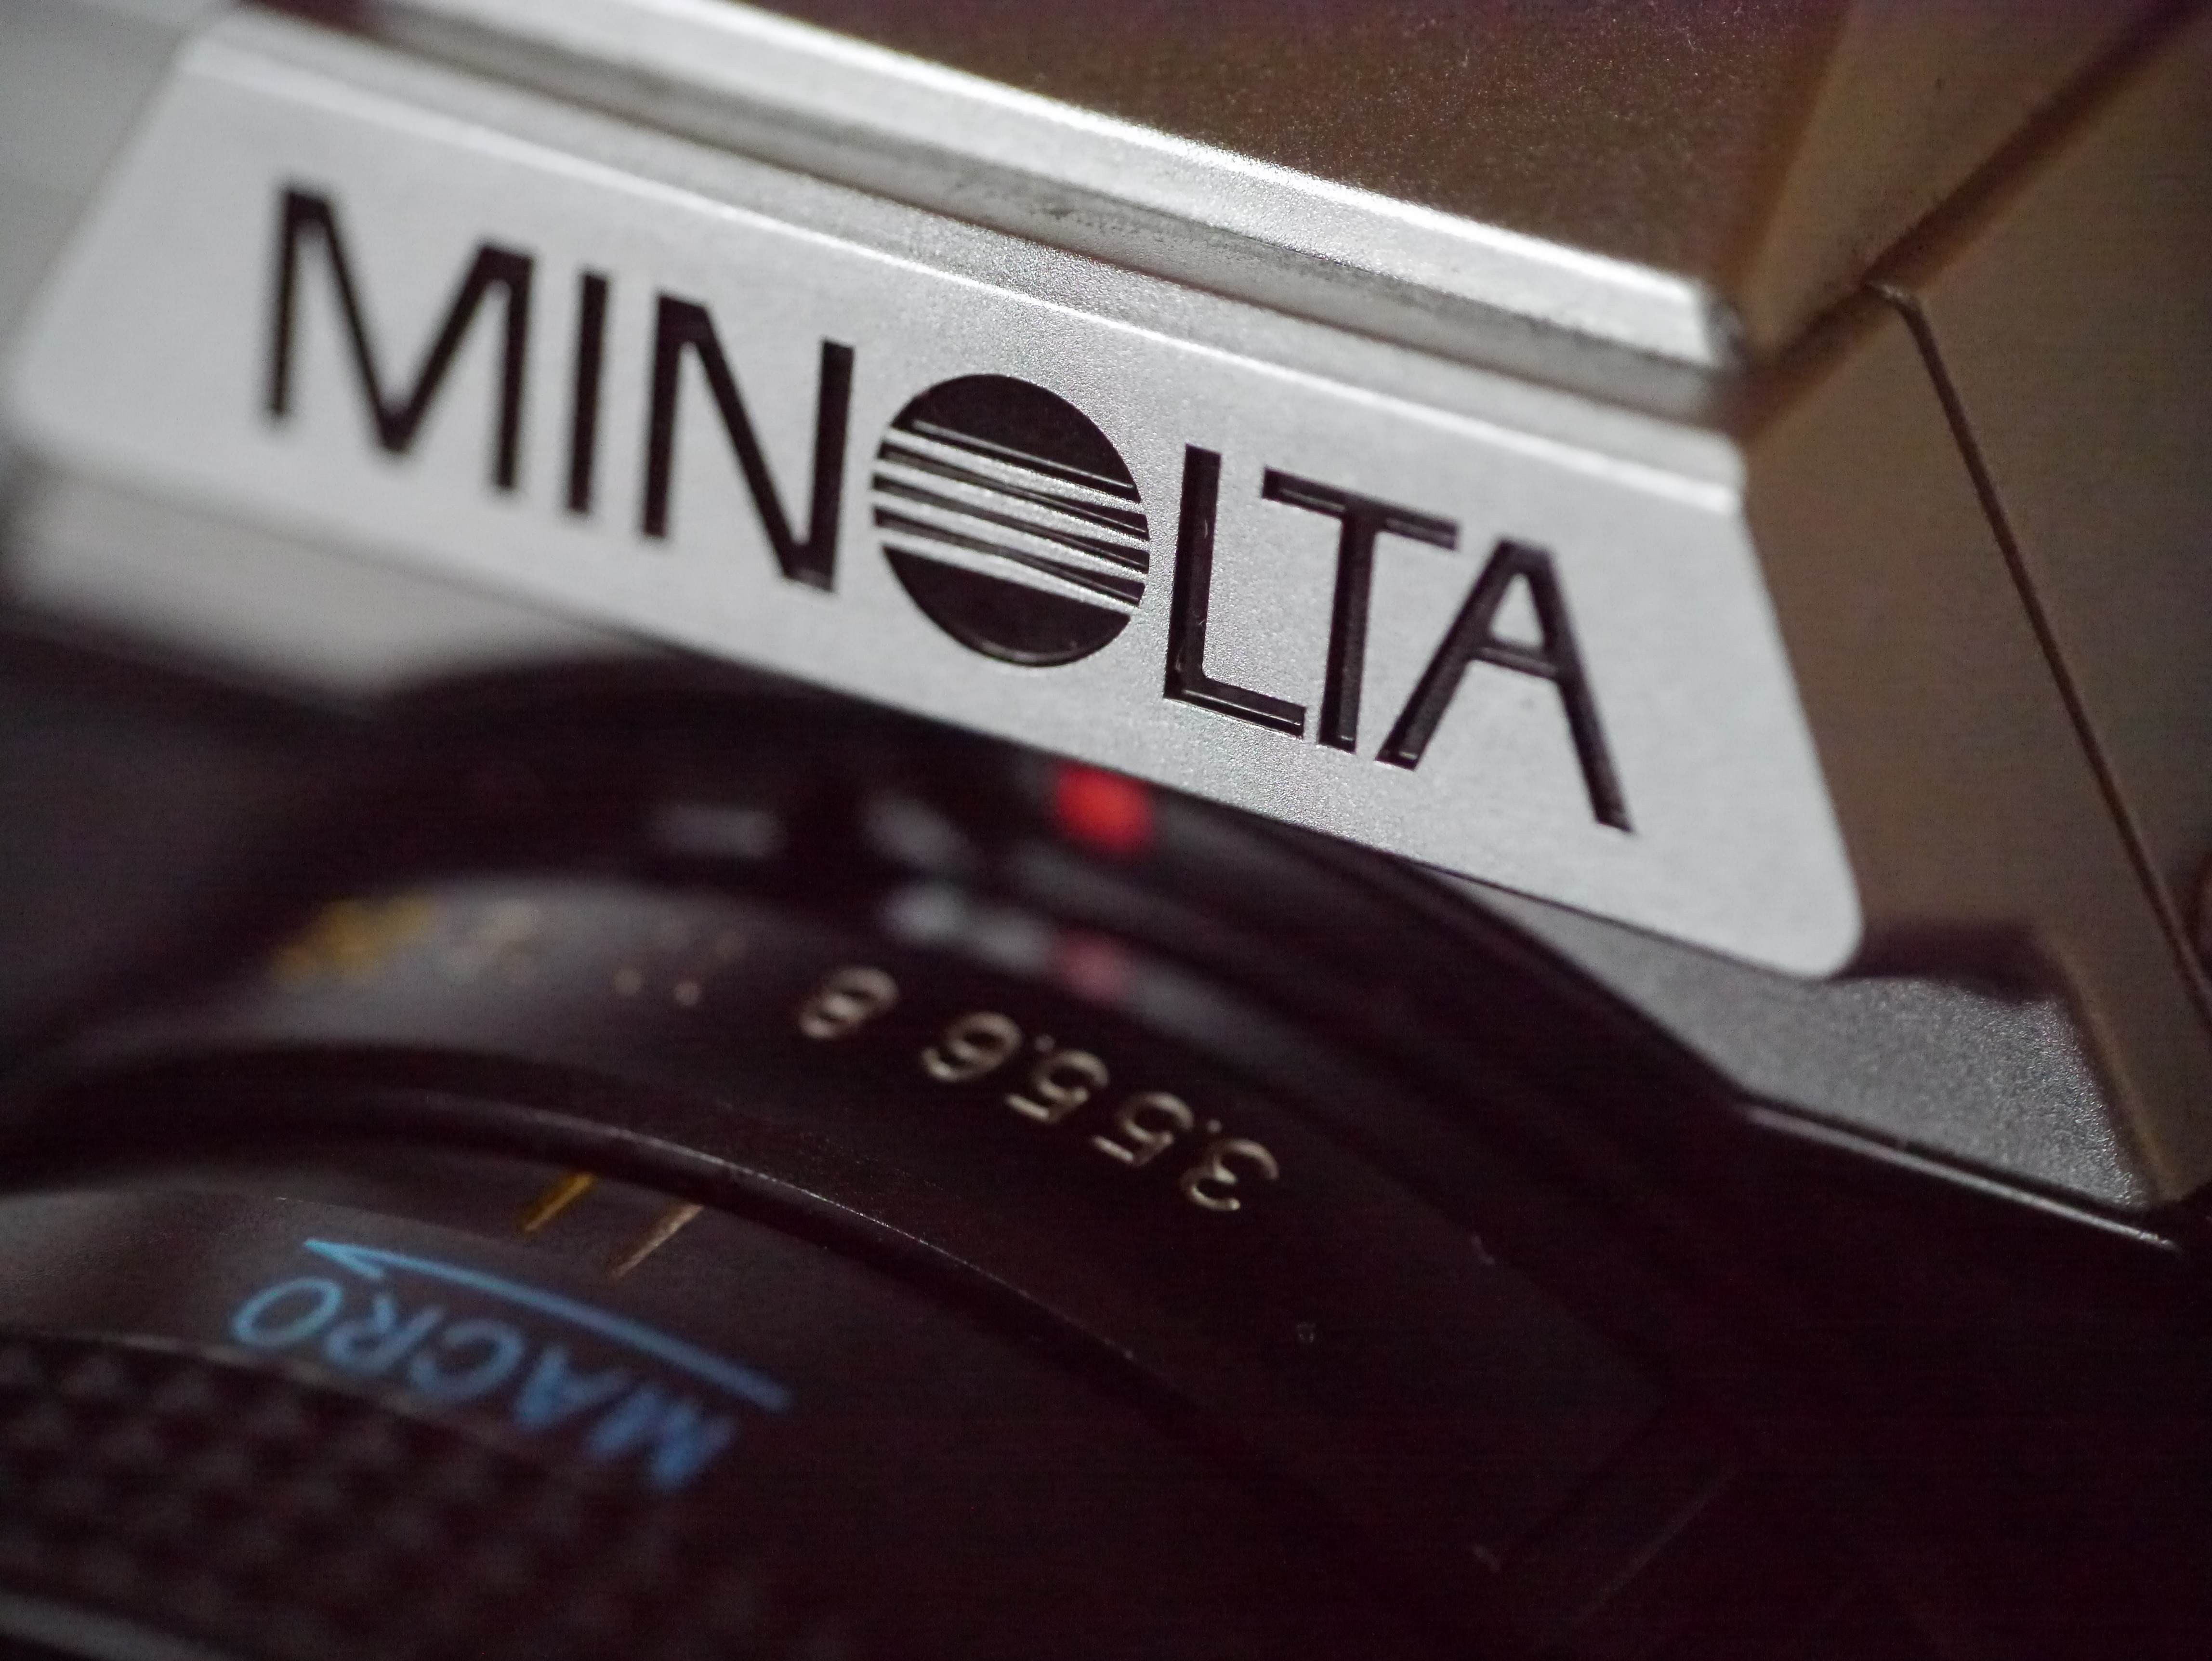
film, brand, minolta, cameras, xg m